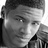
Emotion: neutral